Turkish Americans

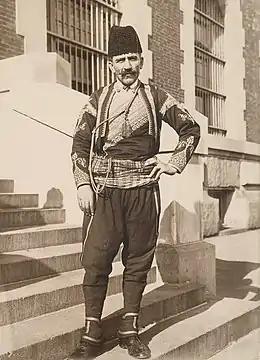
A Turkish immigrant in New York (1912)

The earliest known Turkish arrivals in what would become United States arrived in 1586 when Sir Francis Drake brought at least 200 Muslims, identified as Turks and Moors, to the newly established English colony of Roanoke on the coast of present-day North Carolina. Only a short time before reaching Roanoke, Drake's fleet of some thirty ships had liberated these Muslims from Spanish colonial forces in the Caribbean where they had been condemned to hard labor as galley slaves. Historical records indicate that Drake had promised to return the liberated galley slaves, and the English government did ultimately repatriate about 100 of them to the Ottoman realms.